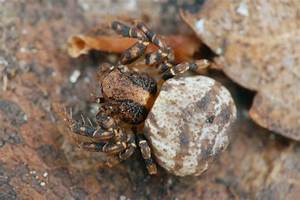
Label: ragno